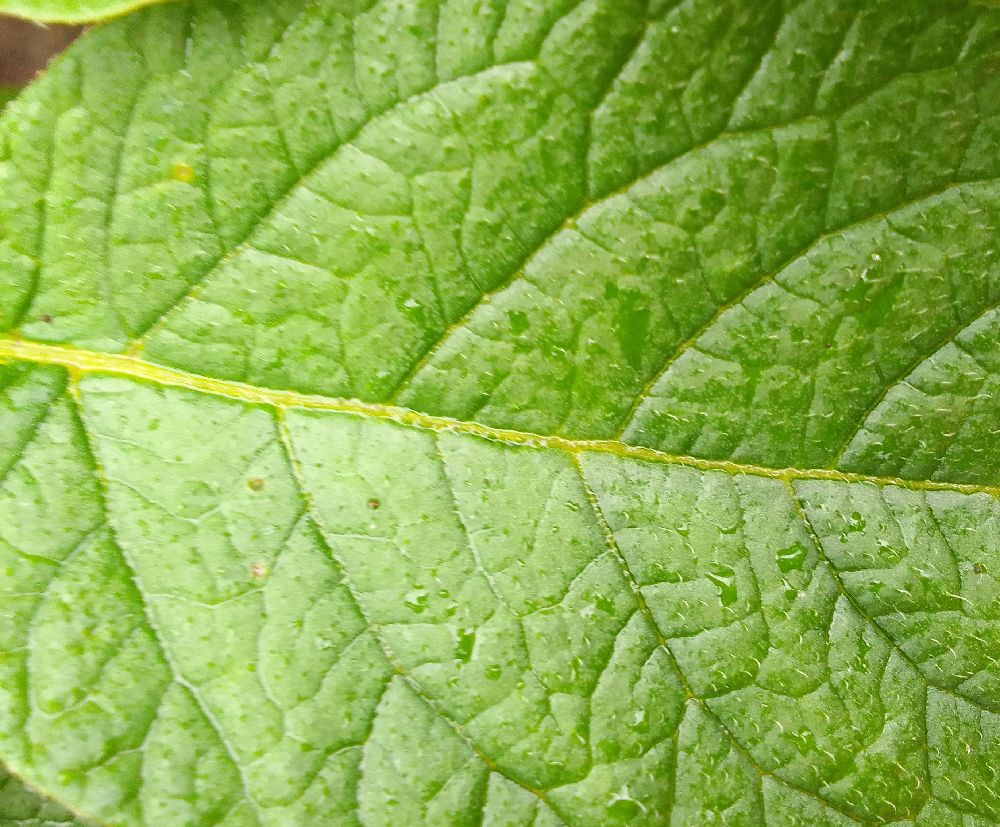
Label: Healthy